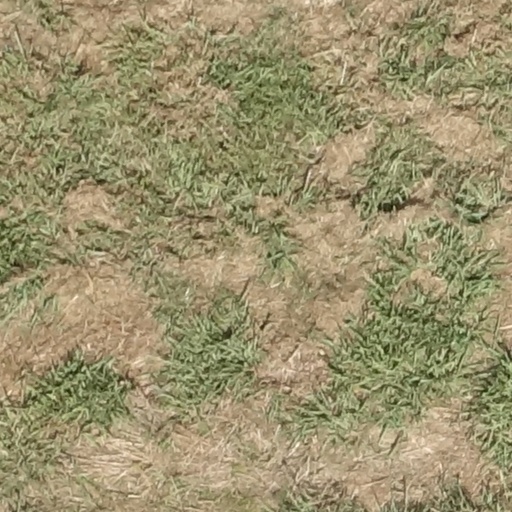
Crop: sorghum